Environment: real
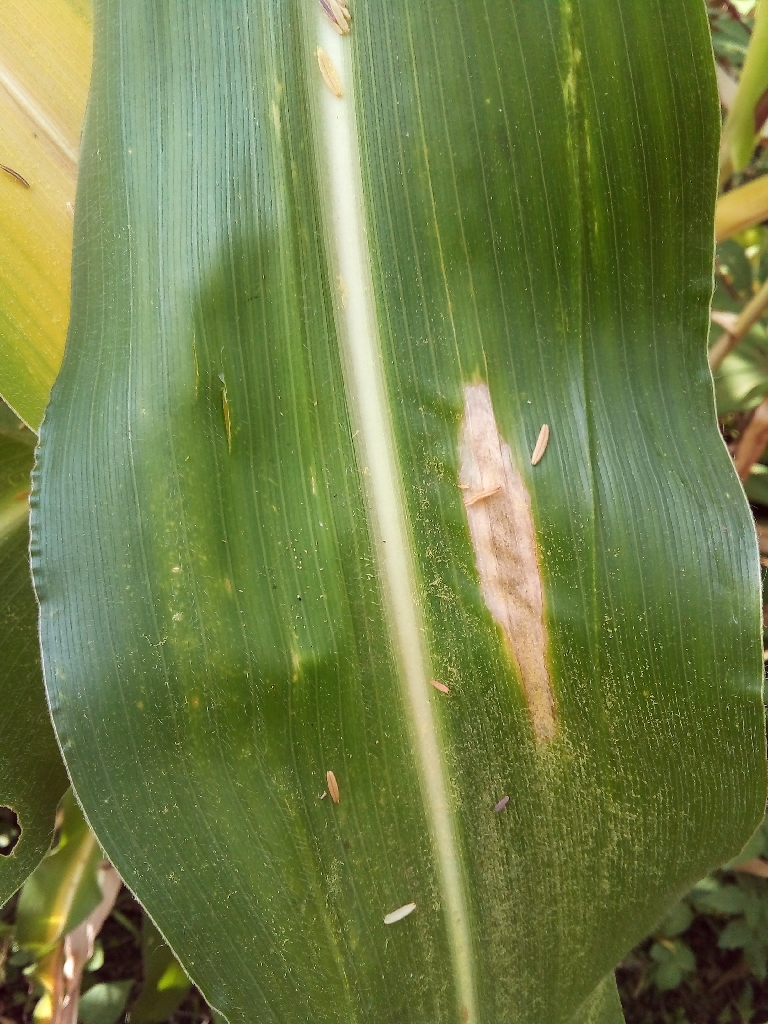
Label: northern_corn_leaf_blight